Walerian Borowczyk

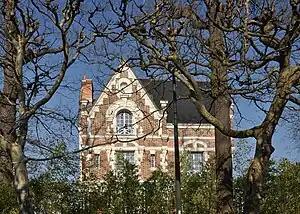
The house in Le Vésinet near Paris where the artist lived his last thirty years

In 1959, Borowczyk immigrated to France and settled in Paris. He worked with Chris Marker for "Les Astronautes". Major works of this period include the stop motion film "Renaissance" (1964), which uses reverse motion to depict various destroyed objects (a prayer book, a stuffed toy, etc.) re-assembling themselves, only to be destroyed again when the last object (a bomb) is complete. In 1967, he directed his first animated feature film, "Théâtre de Monsieur & Madame Kabal: un film dessiné pour les adultes" (Mr. and Mrs. Kabal's Theatre).